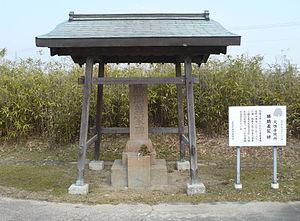
La bataille de la Nakatomi-gawa se déroule les 27 et 28 août 1582 sur l'île de Shikoku entre le clan Chōsokabe et le clan Miyoshi. Les armées se rencontrent sur les berges de la Nakatomi-gawa le 27, l'armée Chōsokabe forte de 23 000 hommes bénéficiant d'une nette supériorité numérique. Le jour suivant, Chōsokabe Motochika envoie 20 000 de ses hommes affronter l'armée Miyoshi de l'autre côté de la rivière et après de violents combats les Miyoshi sont défaits et perdent 800 hommes tandis que les Chōsokabe en perdent 600.